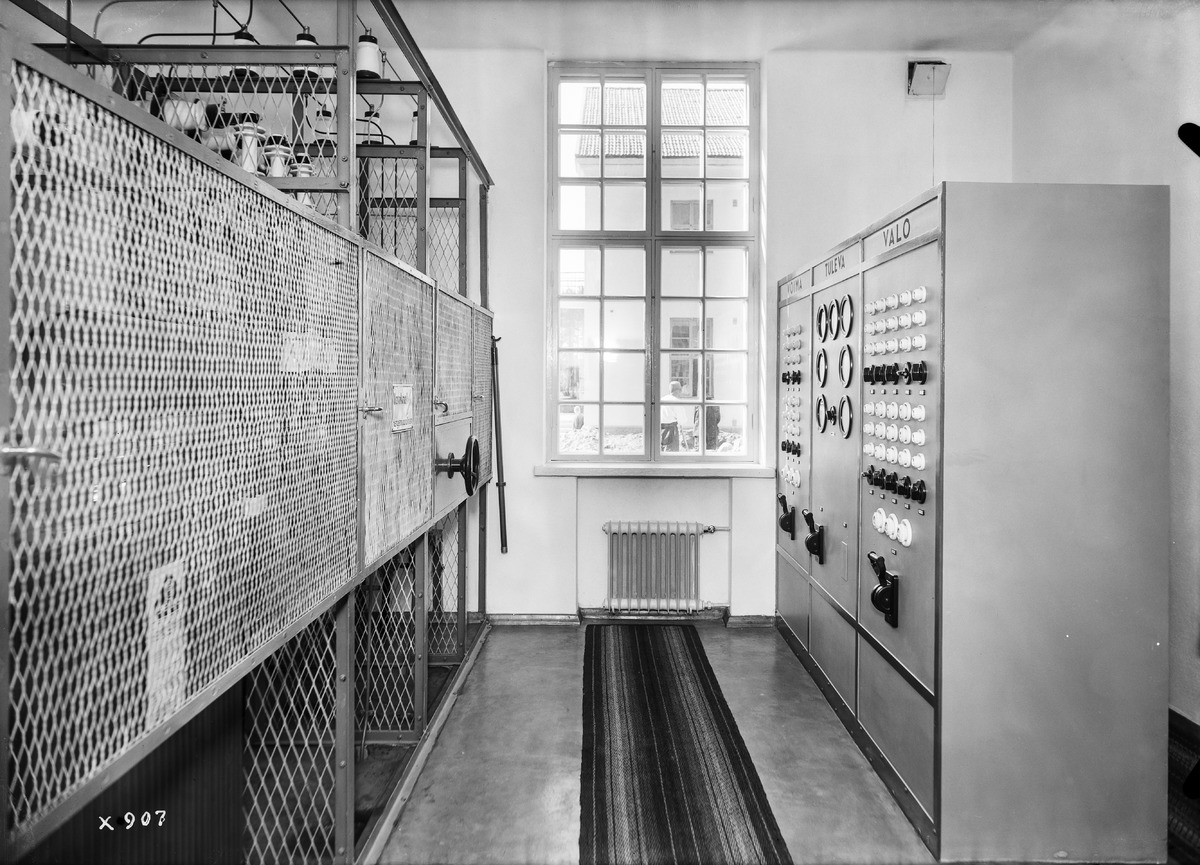
Oulun seudun piirimielisairaalan lämpökeskus
The heating plant of Oulu district mental hospital
sisällön kuvaus: Oulun seudun piirimielisairaalan lämpökeskuksen laitteistoa 4.9.1937. content description: Equipment of the heating plant of Oulu district mental hospital on September 4, 1937.
Vuosi: 1937
Paikka: Suomi, Oulu, Suomi, Pohjois-Pohjanmaa, Oulu
Aiheet: Oulun seudun piirimielisairaala; sisäkuva; koneet; laitteet; lämmitys; lämpökeskukset; mielisairaalat; psykiatriset sairaalat; machines; equipment; heating; heating plants; mental hospitals; psychiatric hospitals; asylums